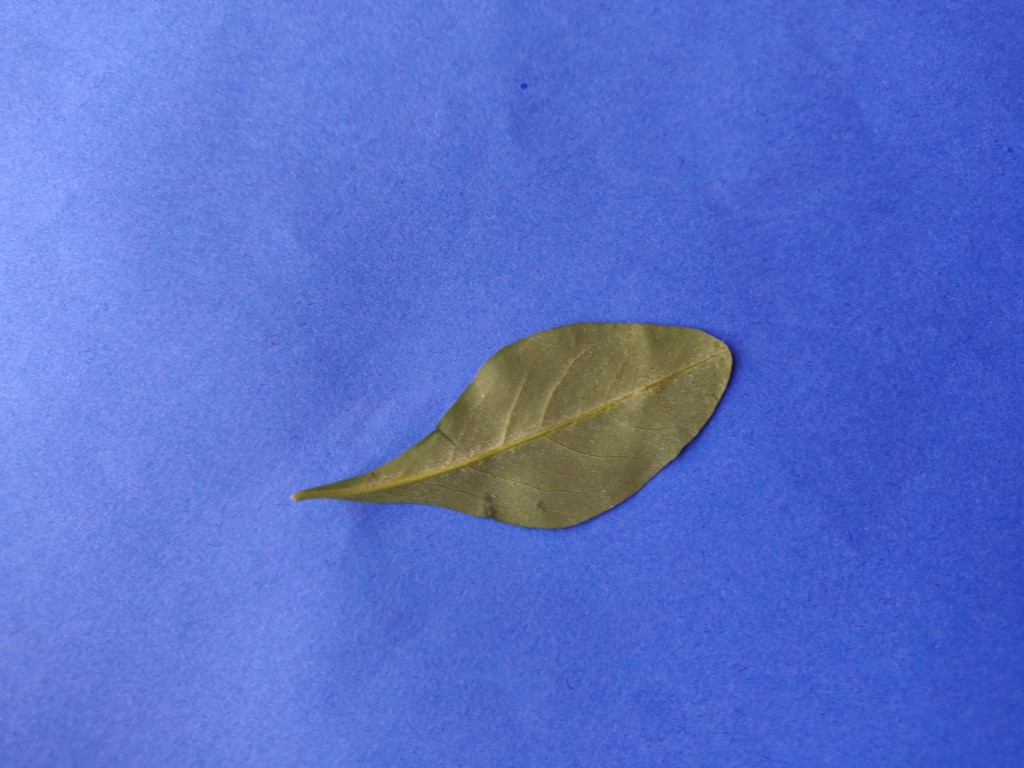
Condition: Healthy
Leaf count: single
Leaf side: back